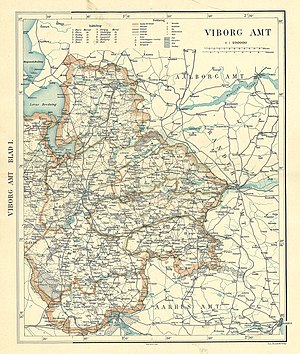
Viborg Amt (før 1970)
Den sydøstlige del af Viborg Amt omkring 1900
Kort over den østlige del af Viborg Amt
Viborg Amt blev oprettet i 1794 og nedlagt ved Kommunalreformen i 1970, hvor bl.a. Viborg Amt og Thisted Amt sammenlægges i det nye Viborg Amt.